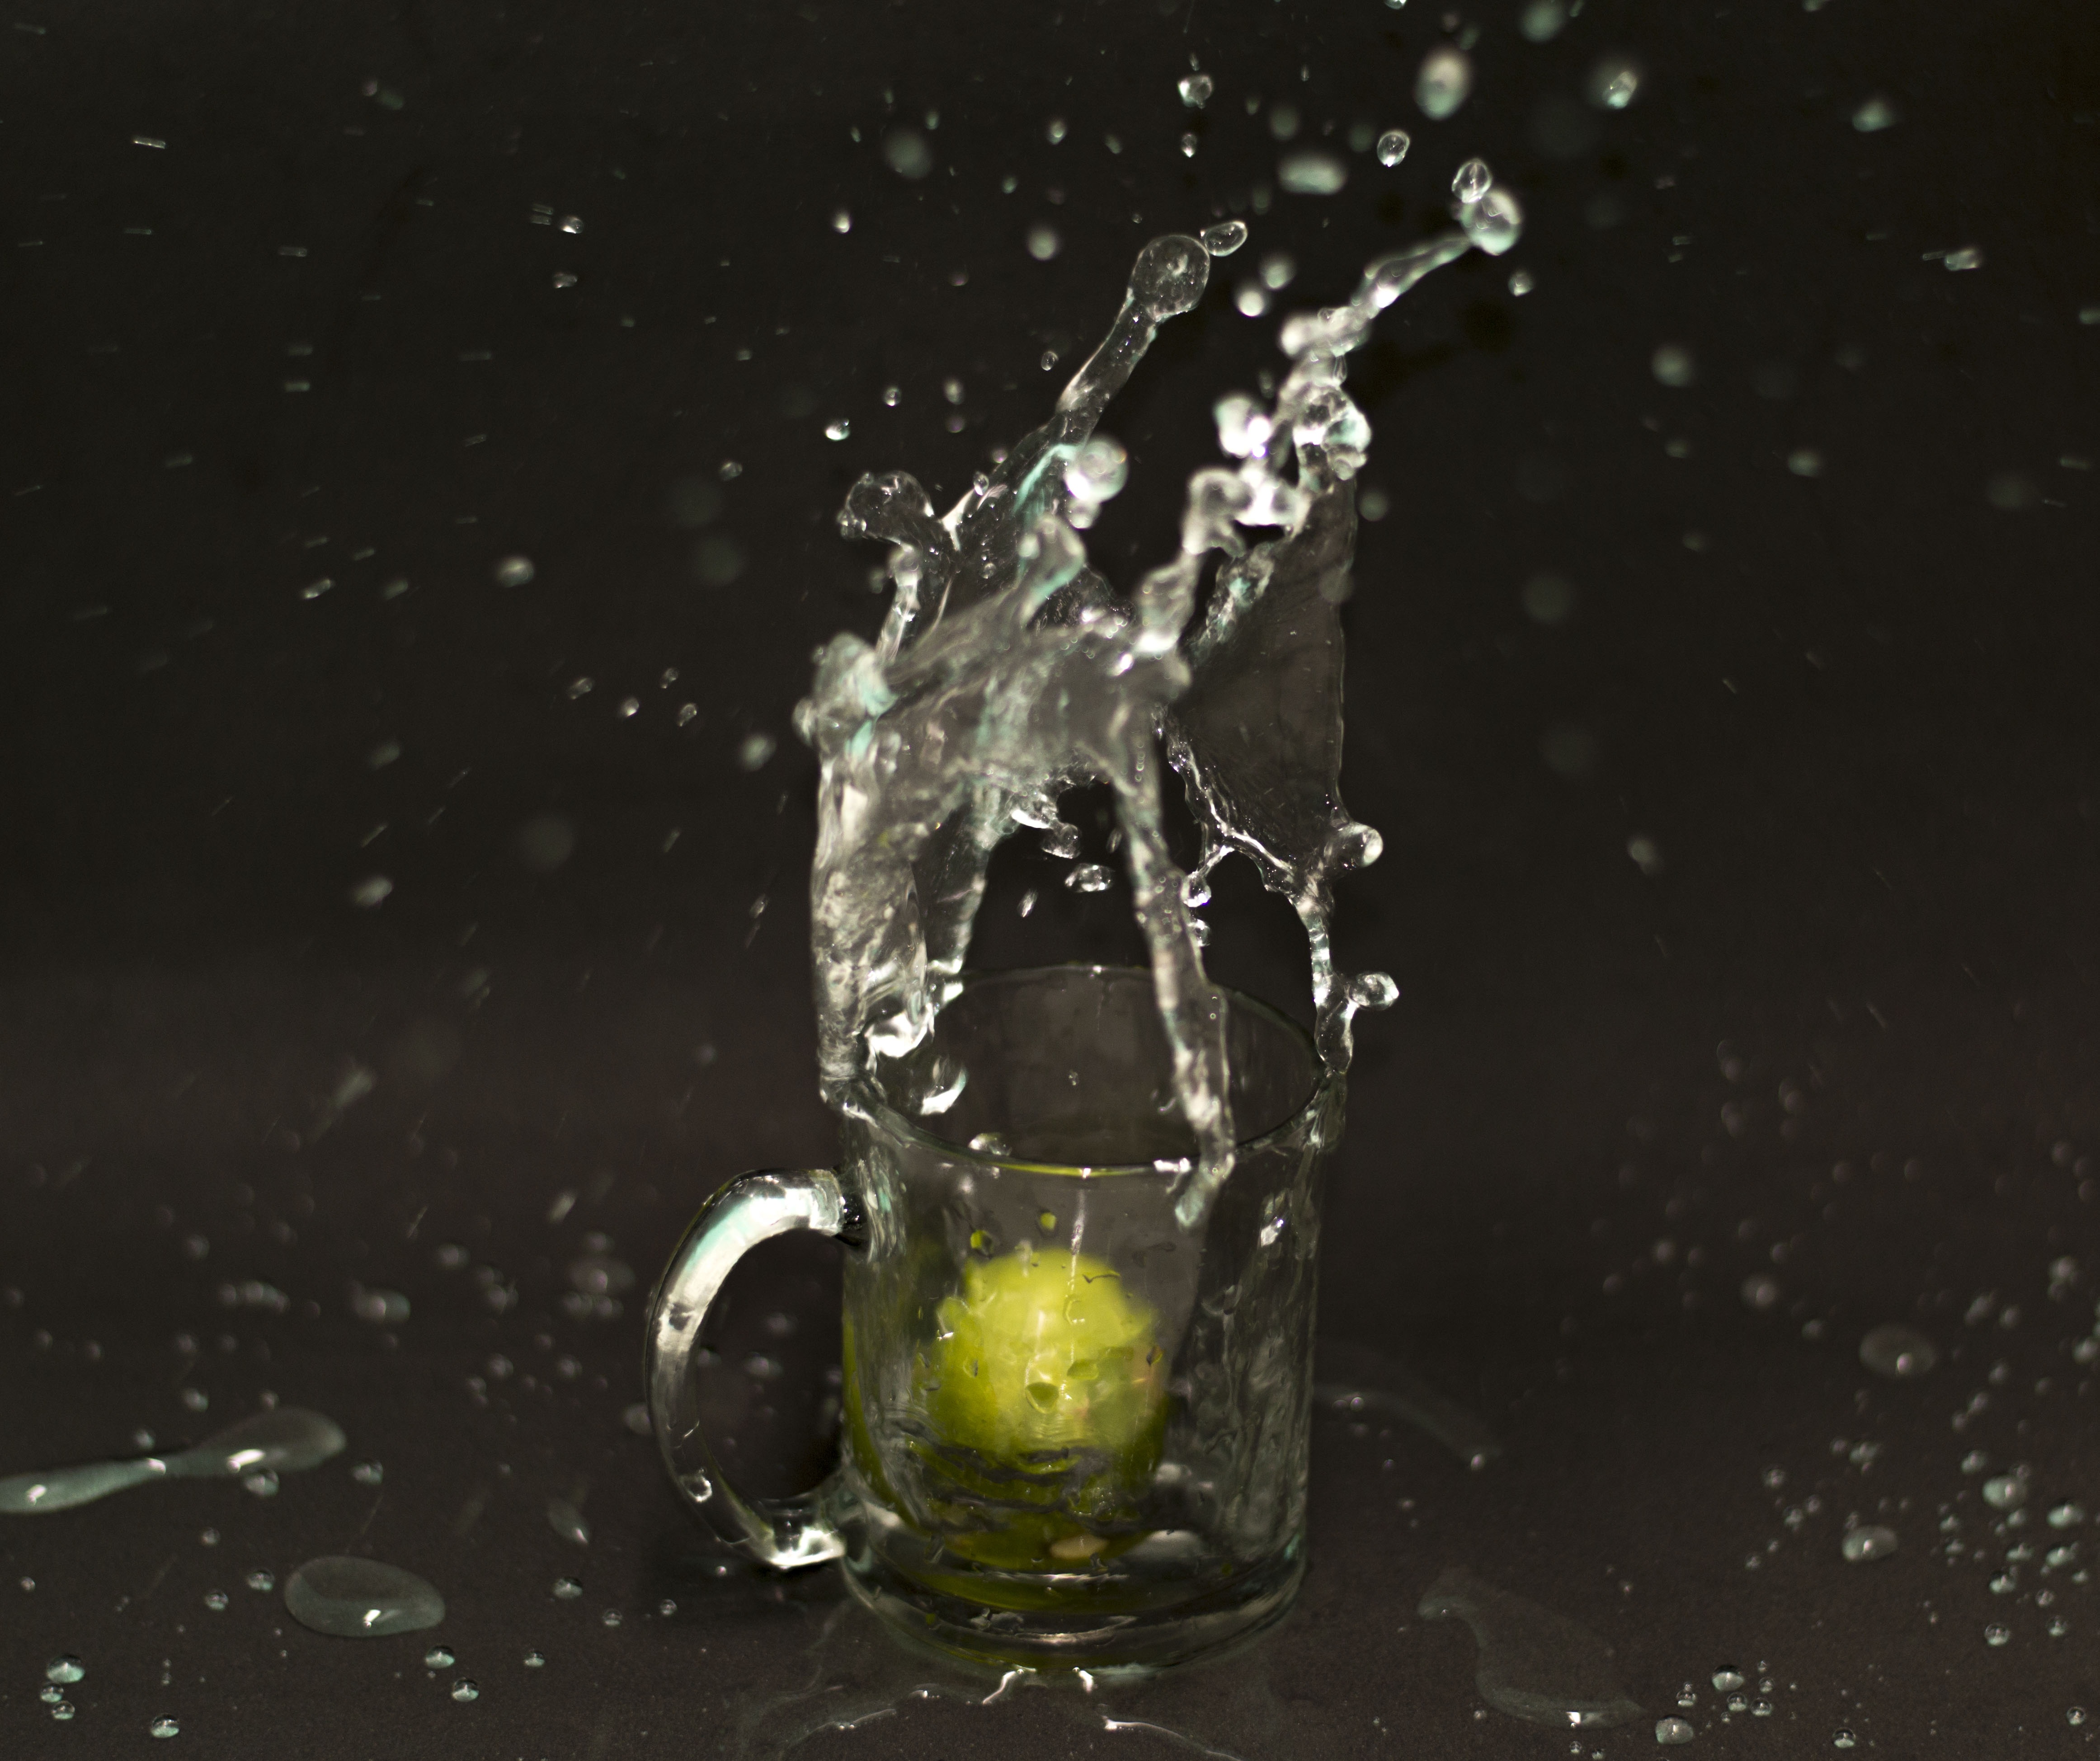
water, drop, ice, splash, movement, drops, macro photography